Sequoiadendron giganteum

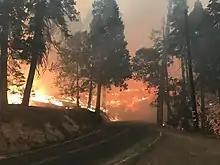
The Castle Fire wiped out a significant portion of the giant sequoia population.

Giant sequoias, native to California and discovered during the final phase of frontier expansion, hold a distinctive place in American culture. They embody the complex interplay of human ambition, environmental exploitation, and the emergence of the modern conservation movement.